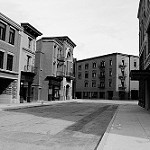
Label: B & W